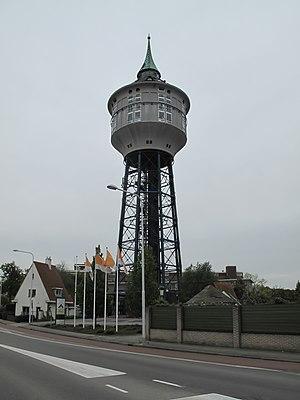
Goes est à la fois une ville et une commune des Pays-Bas en Zélande, sur la presqu'île de Beveland-du-Sud.